Decatur Tribune

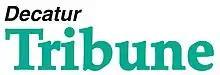

The Decatur Tribune is an independent, locally owned weekly newspaper in Decatur, Illinois, USA, covering local news, sports, business, politics and community events in Decatur and Macon County.